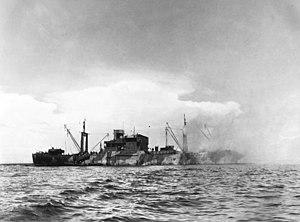
Le plan d'invasion de l'île de Guadalcanal prévoyait pour l'essentiel trois groupes navals majeurs. Deux d'entre eux étaient placés sous le commandement suprême du vice-amiral Frank J. Fletcher. Le premier de ces deux groupes navals, la Task Force NEGAT, commandé par le rear admiral Leigh Noyes était destiné à fournir l'appui aérien pour l'attaque. Cette Task Force se divisait en trois groupes aéronavals, organisés chacun autour d'un porte-avion différent.